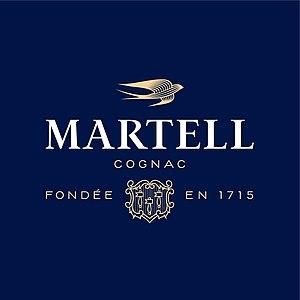
Martell est l'une des plus anciennes maisons de cognac. Fondée en 1715 par Jean Martell, elle fait partie de la filiale Martell Mumm Perrier-Jouët du groupe de vins et spiritueux français Pernod Ricard.